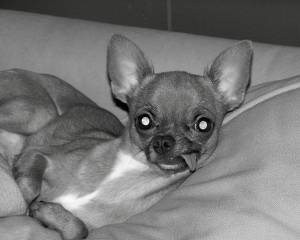
Breed: chihuahua